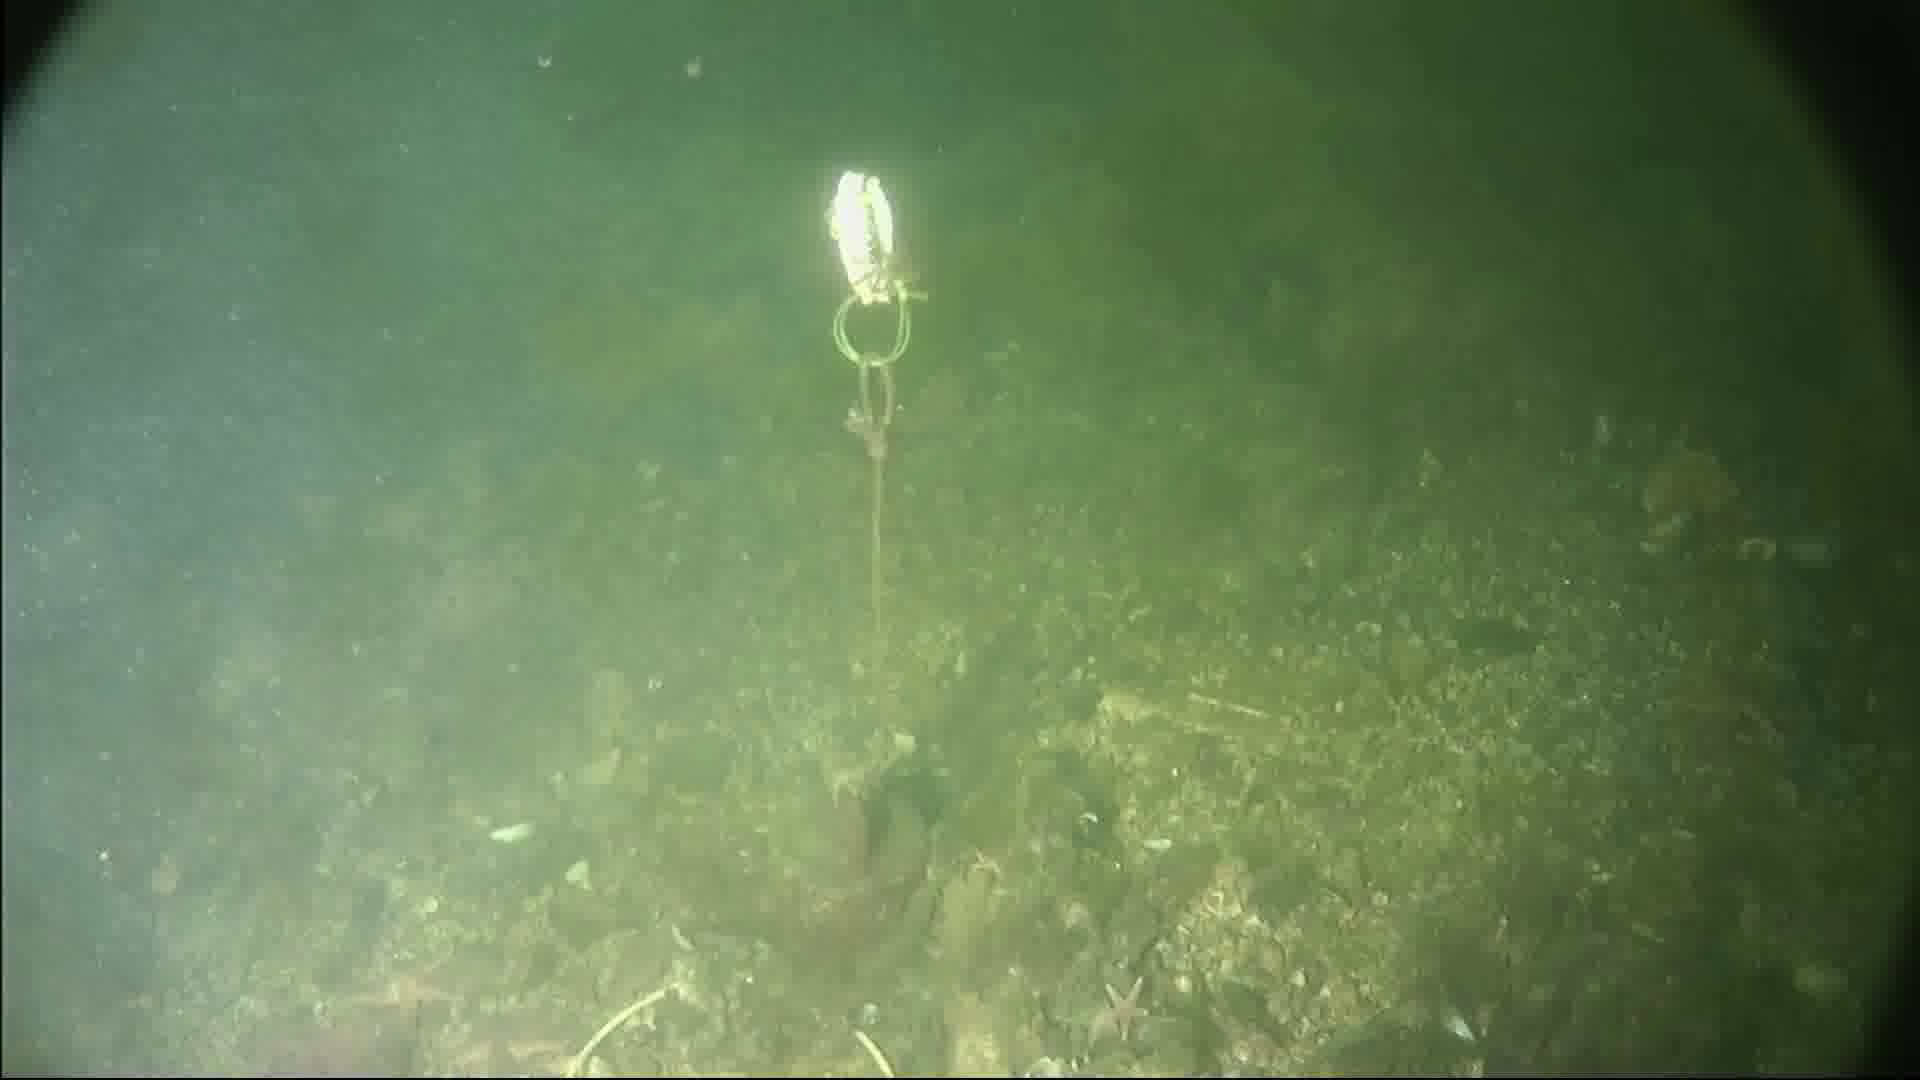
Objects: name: starfish
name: crab